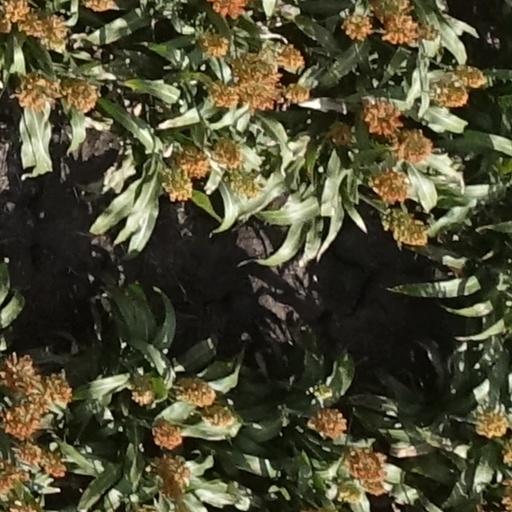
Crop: sorghum